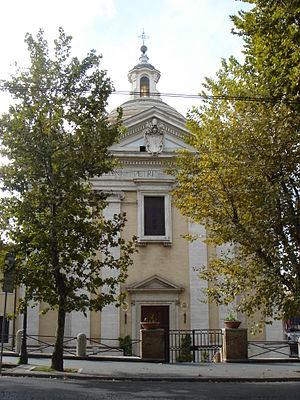
Le titre cardinalice de Santi Marcellino e Pietro est érigé par le pape Grégoire Iᵉʳ en 590 en substitution du titre Santa Crescenziana érigé vers 112 par le pape Évariste et confirmé en 366 par le pape Damase Iᵉʳ. Il est rattaché à l'église Santi Marcellino e Pietro al Laterano qui se trouve dans le rione de Monti au sud-est de Rome.